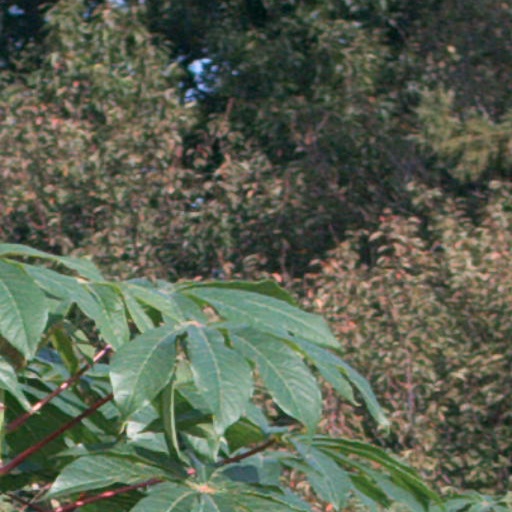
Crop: cassava